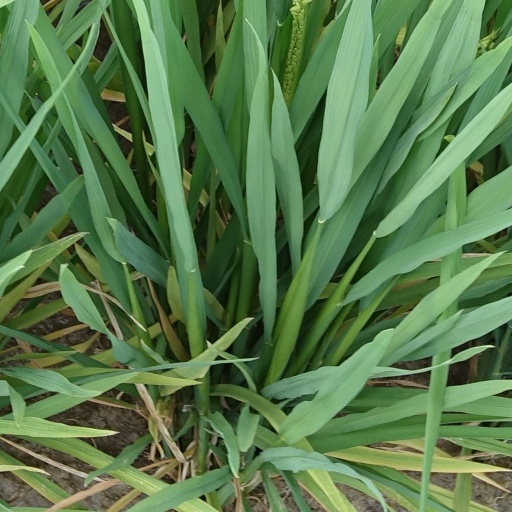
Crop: rice